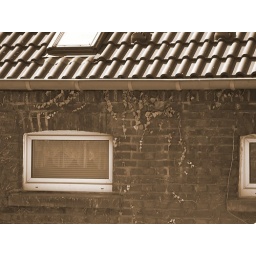
Above the roof in the building I first stayed at in Germany.